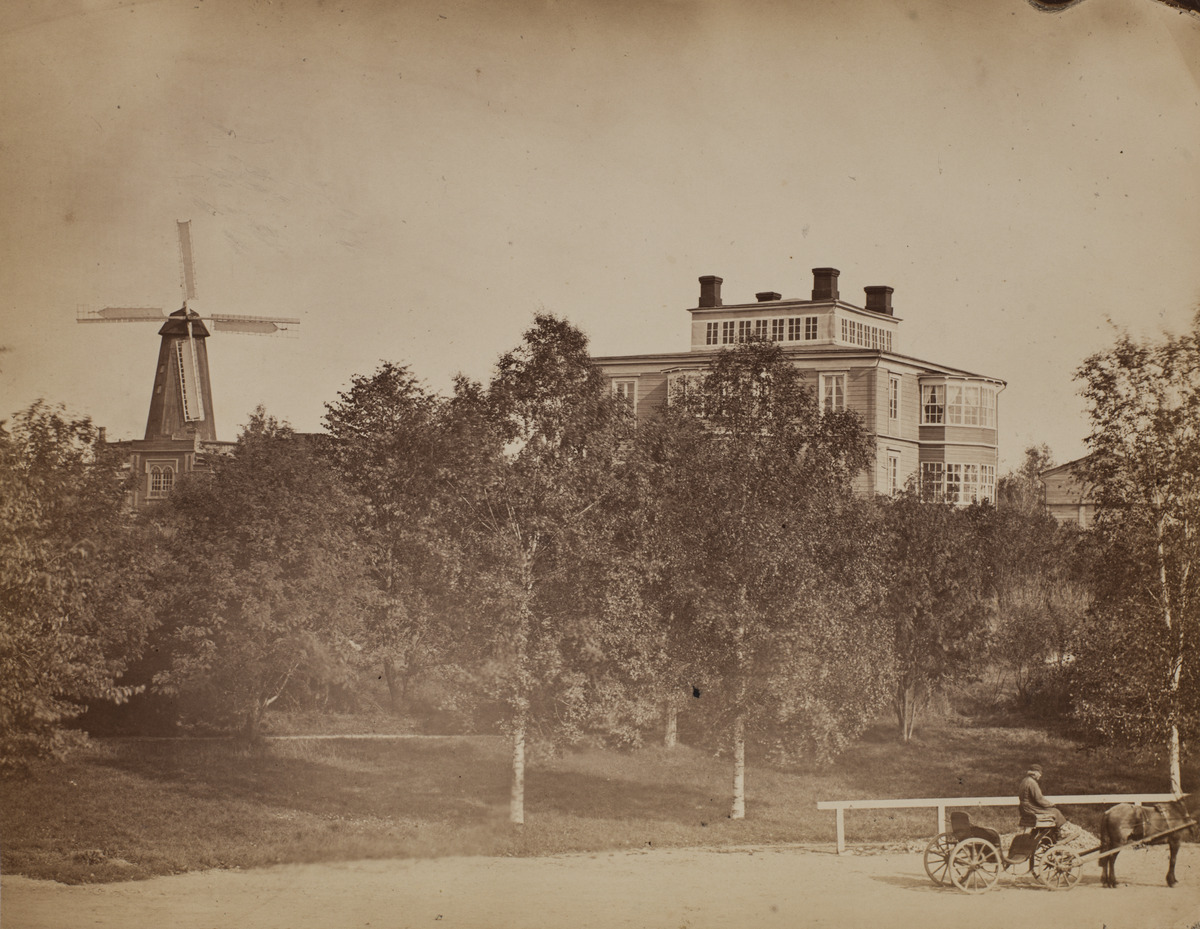
Wikin huvila Kaivopuistossa kesällä, nykyinen osoite Itäinen puistotie 5, huvila purettu
sisällön kuvaus: Wikin huvila Kaivopuistossa kesällä, nykyinen osoite Itäinen puistotie 5, huvila purettu. Kuvan vasemmassa reunassa tuulimylly, oikeassa alareunassa vuokra-ajuri. Kuvan alle pohjustuspahviin painettu teksti "Wiks willa". Kuvan alla, sen vasemman

alakulman alle on pohjustuspahviin painettu teksti "Photogr. af C.A. Hårdh". mustavalkoinen
Kuvaaja: Hårdh, C.A., valokuvaaja
Ajankohta: kuvausaika 1875 ennen
Paikka: Suomi, Uusimaa, Helsinki, Kaivopuisto Helsinki, Itäinen Puistotie 5
Aiheet: huvilat, tuulimyllyt, puurakennukset, kulttuurihistorialliset rakennukset, arkkitehtuuri, kesä, puut